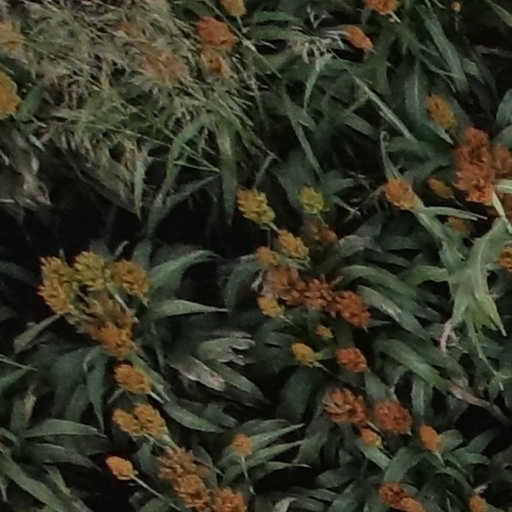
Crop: sorghum